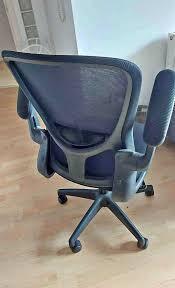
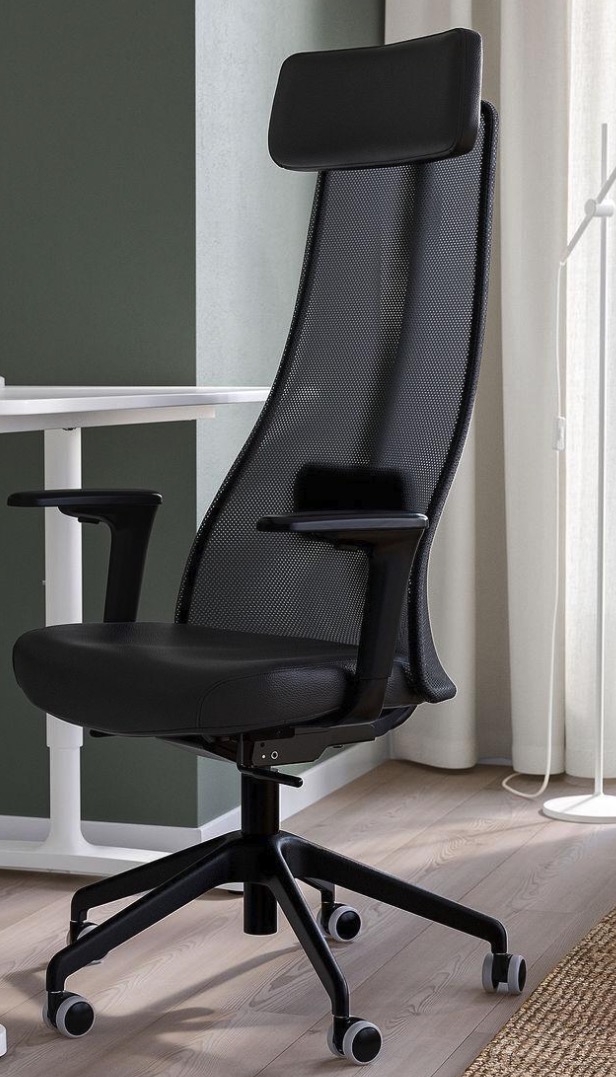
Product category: items_chair
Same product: no